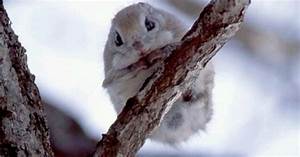
Label: squirrel